Ironsand

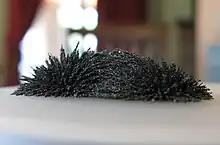
Iron sand from Phoenix, Arizona, attracted to a magnet

Ironsand, also known as iron-sand or iron sand, is a type of sand with heavy concentrations of iron. It is typically dark grey or blackish in color.